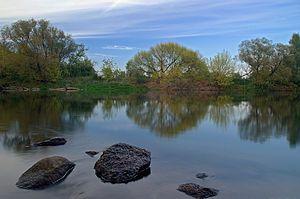
Luboń est une ville de la Voïvodie de Grande-Pologne et du powiat de Poznań.